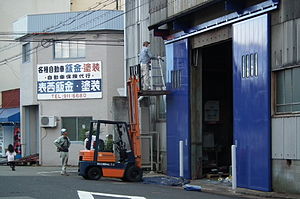
Toyota Industries / Forretningsområder
Gaffeltruck fra Toyota
Toyota Industries Corporation er en japansk producent af maskiner, motorer, køretøjer og elektronik. Toyota Industries er et af 13 kernemedlemmer af Toyota-konglomeratet. Fra koncernens hovedsæde i Kariya i Japan styres en multinational virksomhed med ca. 39.500 medarbejdere over hele verden.